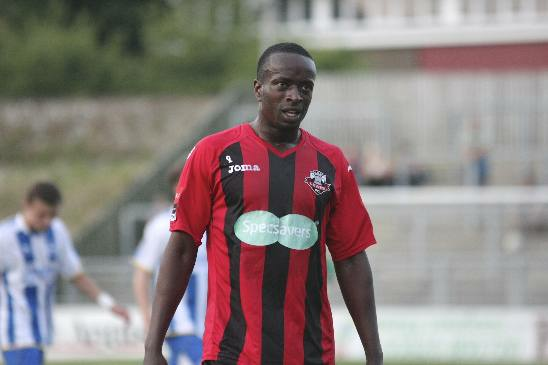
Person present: Yes